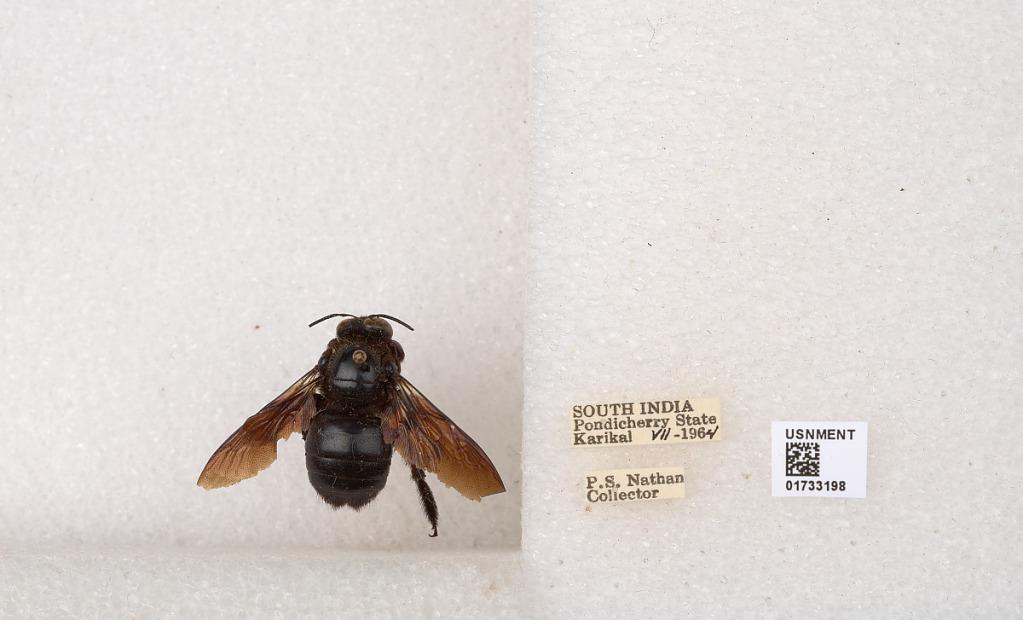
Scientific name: Xylocopa (Ctenoxylocopa) fenestrata (Fabricius)
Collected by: P. Nathan
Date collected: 1964-7-1
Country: India
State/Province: Puducherry
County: Karaikal
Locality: Karikal